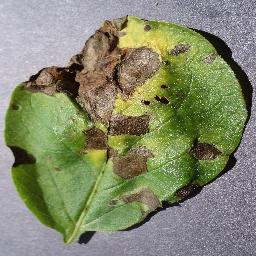
Label: Potato___Early_blight